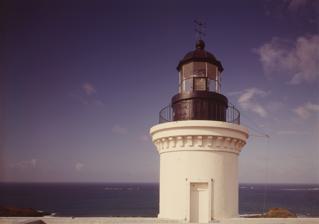
Building: Cape San Juan Light
Country: Unknown
Year built: 1882
Lighthouse in Fajardo, Puerto Rico Lighthouse Cape San Juan Light View from the top of the lighthouse Location Fajardo , Puerto Rico Coordinates 18°22′52.″N 65°37′5.7″W / 18.38111°N 65.618250°W / 18.38111; -65.618250 Tower Foundation stone base Construction stone Automated 1975 Height 45 feet (14 m) Shape cylindrical tower with balcony and lantern Markings white tower with black band at the base, black lantern Heritage National Register of Historic Places listed place Light First lit 1882 Focal height 79 m (259 ft) Lens Third order Fresnel Range 26 nmi (48 km; 30 mi) Characteristic Fl W 15s Faro de las Cabezas de San Juan U.S. National Register of Historic Places Puerto Rico Historic Sites and Zones Architectural style Neoclassic MPS Lighthouse System of Puerto Rico TR NRHP reference No. 81000692 Added to NRHP October 22, 1981 Cape San Juan Light ( Faro de Las Cabezas de San Juan ) is a historic lighthouse located on the northeastern part of the highest point of Cape San Juan in Fajardo, Puerto Rico . The lighthouse was constructed in 1880 and was officially lit on May 2, 1882. The original illuminating apparatus, not changed until after 1898, had an 18-mile (29 km) range and displayed a fixed white light which every three minutes flashed red. Front of the lighthouse The lighthouse owned by the Puerto Rico Conservation Trust is part of the Las Cabezas de San Juan Nature Reserve . The  316-acre (128 ha) reserve includes a bioluminescence bay, rare flora and fauna, various trails and boardwalks, and a scientific research center. Despite its small size, the reserve shelters seven different ecological systems, including beaches, lagoons, dry forest, coral reefs and mangroves. In 1898, the lighthouse played a major role in the Battle of Fajardo during the Puerto Rican Campaign of the Spanish–American War . The lighthouse was listed on the National Register of Historic Places by the United States government on October 22, 1981, and on the Puerto Rico Register of Historic Sites and Zones in 2000. In 2001, under the National Historic Lighthouse Preservation Act , it became the first lighthouse to be transferred to a non-governmental organization in Puerto Rico. Gallery See also List of lighthouses in Puerto Rico References